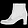
Label: Ankle boot